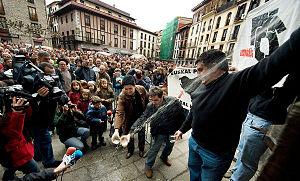
Un sagardotegi est une cidrerie au Pays basque. Les sagardotegis modernes se situent à mi-chemin entre le restaurant et la « maison de cidre » mais sont issus d'une tradition et d'un savoir-faire vieux de plusieurs siècles. Le mois de janvier est le plus fêté de l'année avec l’ouverture des barriques, lorsque chaque sagardotegi se livre au rituel du txotx.